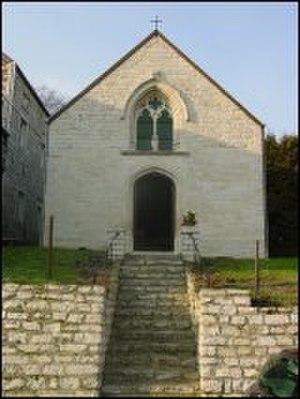
Chapelle Marie-Madeleine à Gobertange, Mélin, Jodoigne This is a photo of a monument in Wallonia, number: 25048-CLT-0017-01